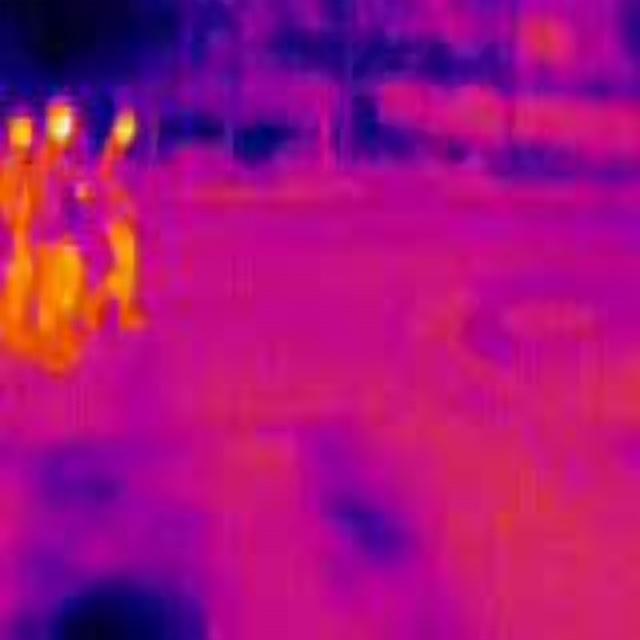
Detected objects:
label: person
label: person
label: person